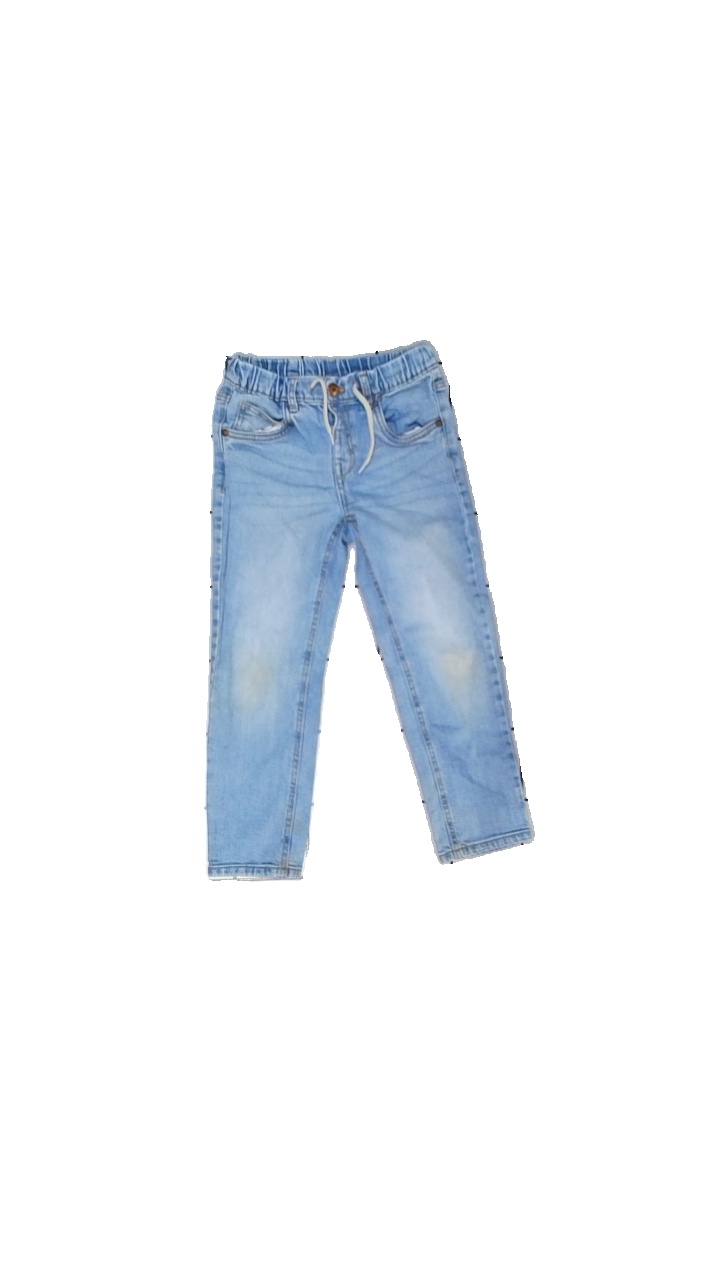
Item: Jeans (Children)
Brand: Lab Industries (kappahl)
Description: blå jeans
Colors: Blue
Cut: Regular
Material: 100% cotton
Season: All
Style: Denim
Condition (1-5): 5
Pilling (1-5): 5
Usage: Reuse
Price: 50-100